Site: saxony
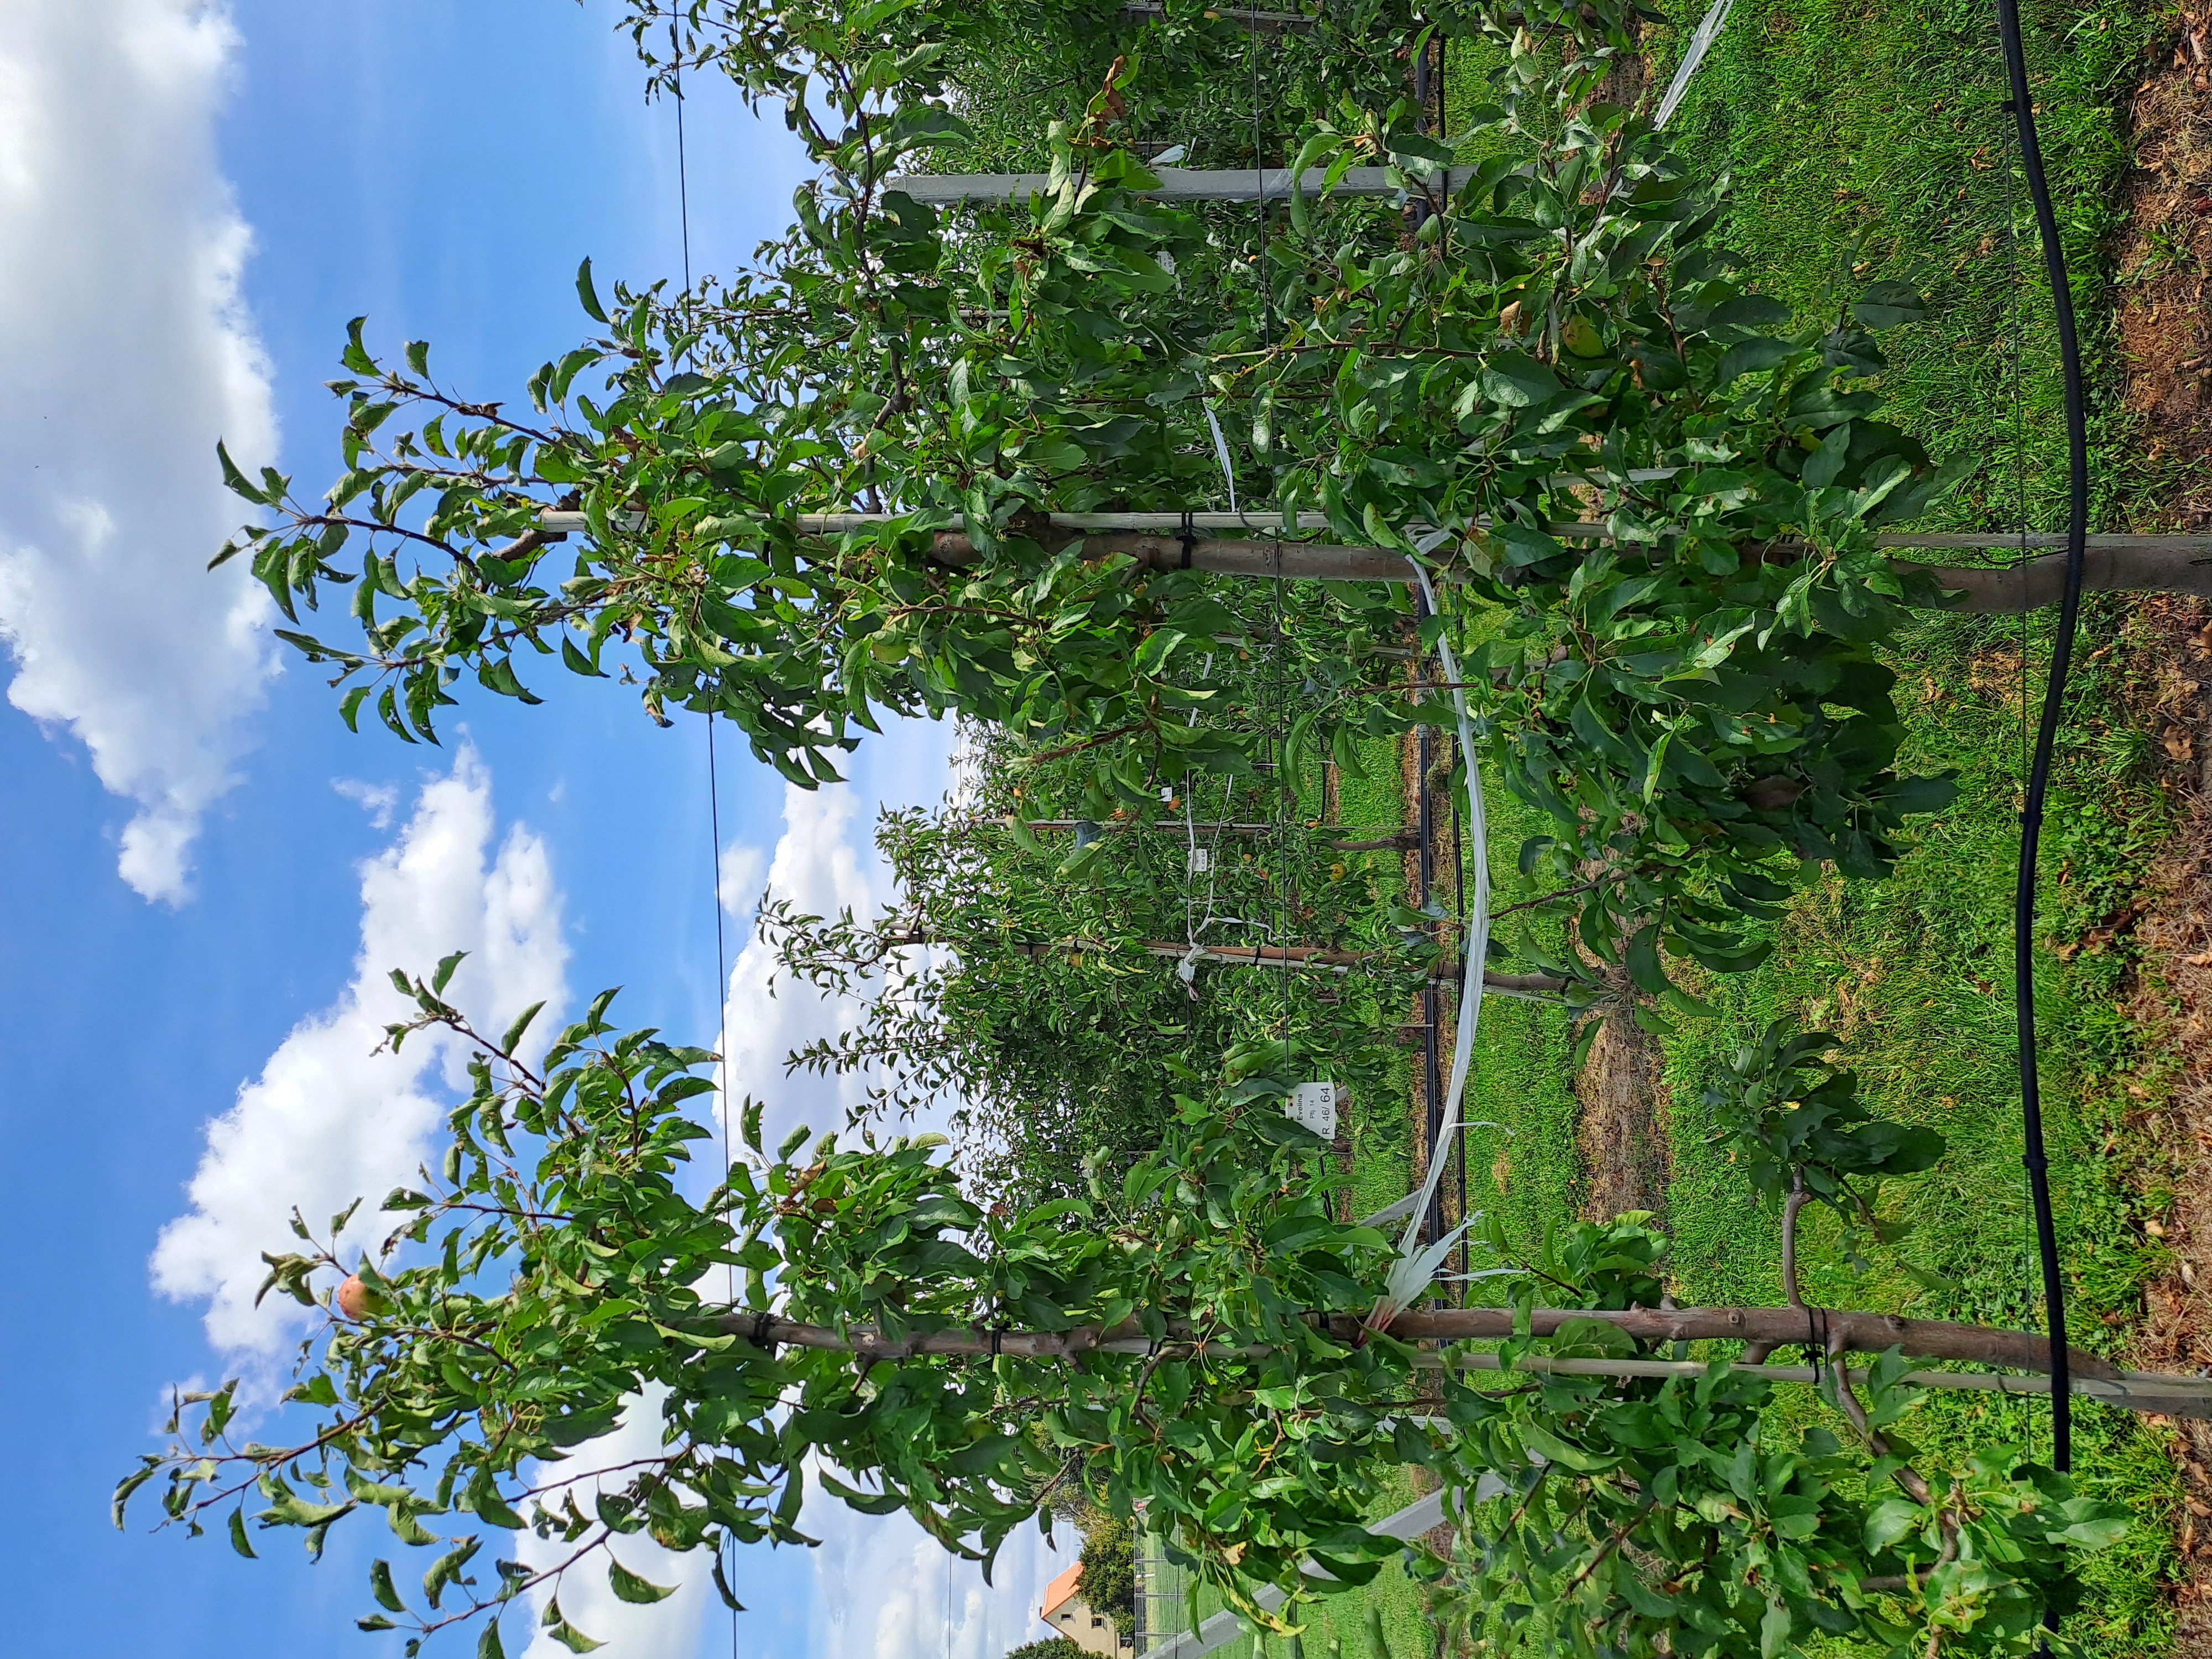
Growth stage (BBCH 85): Maturity of fruit and seed